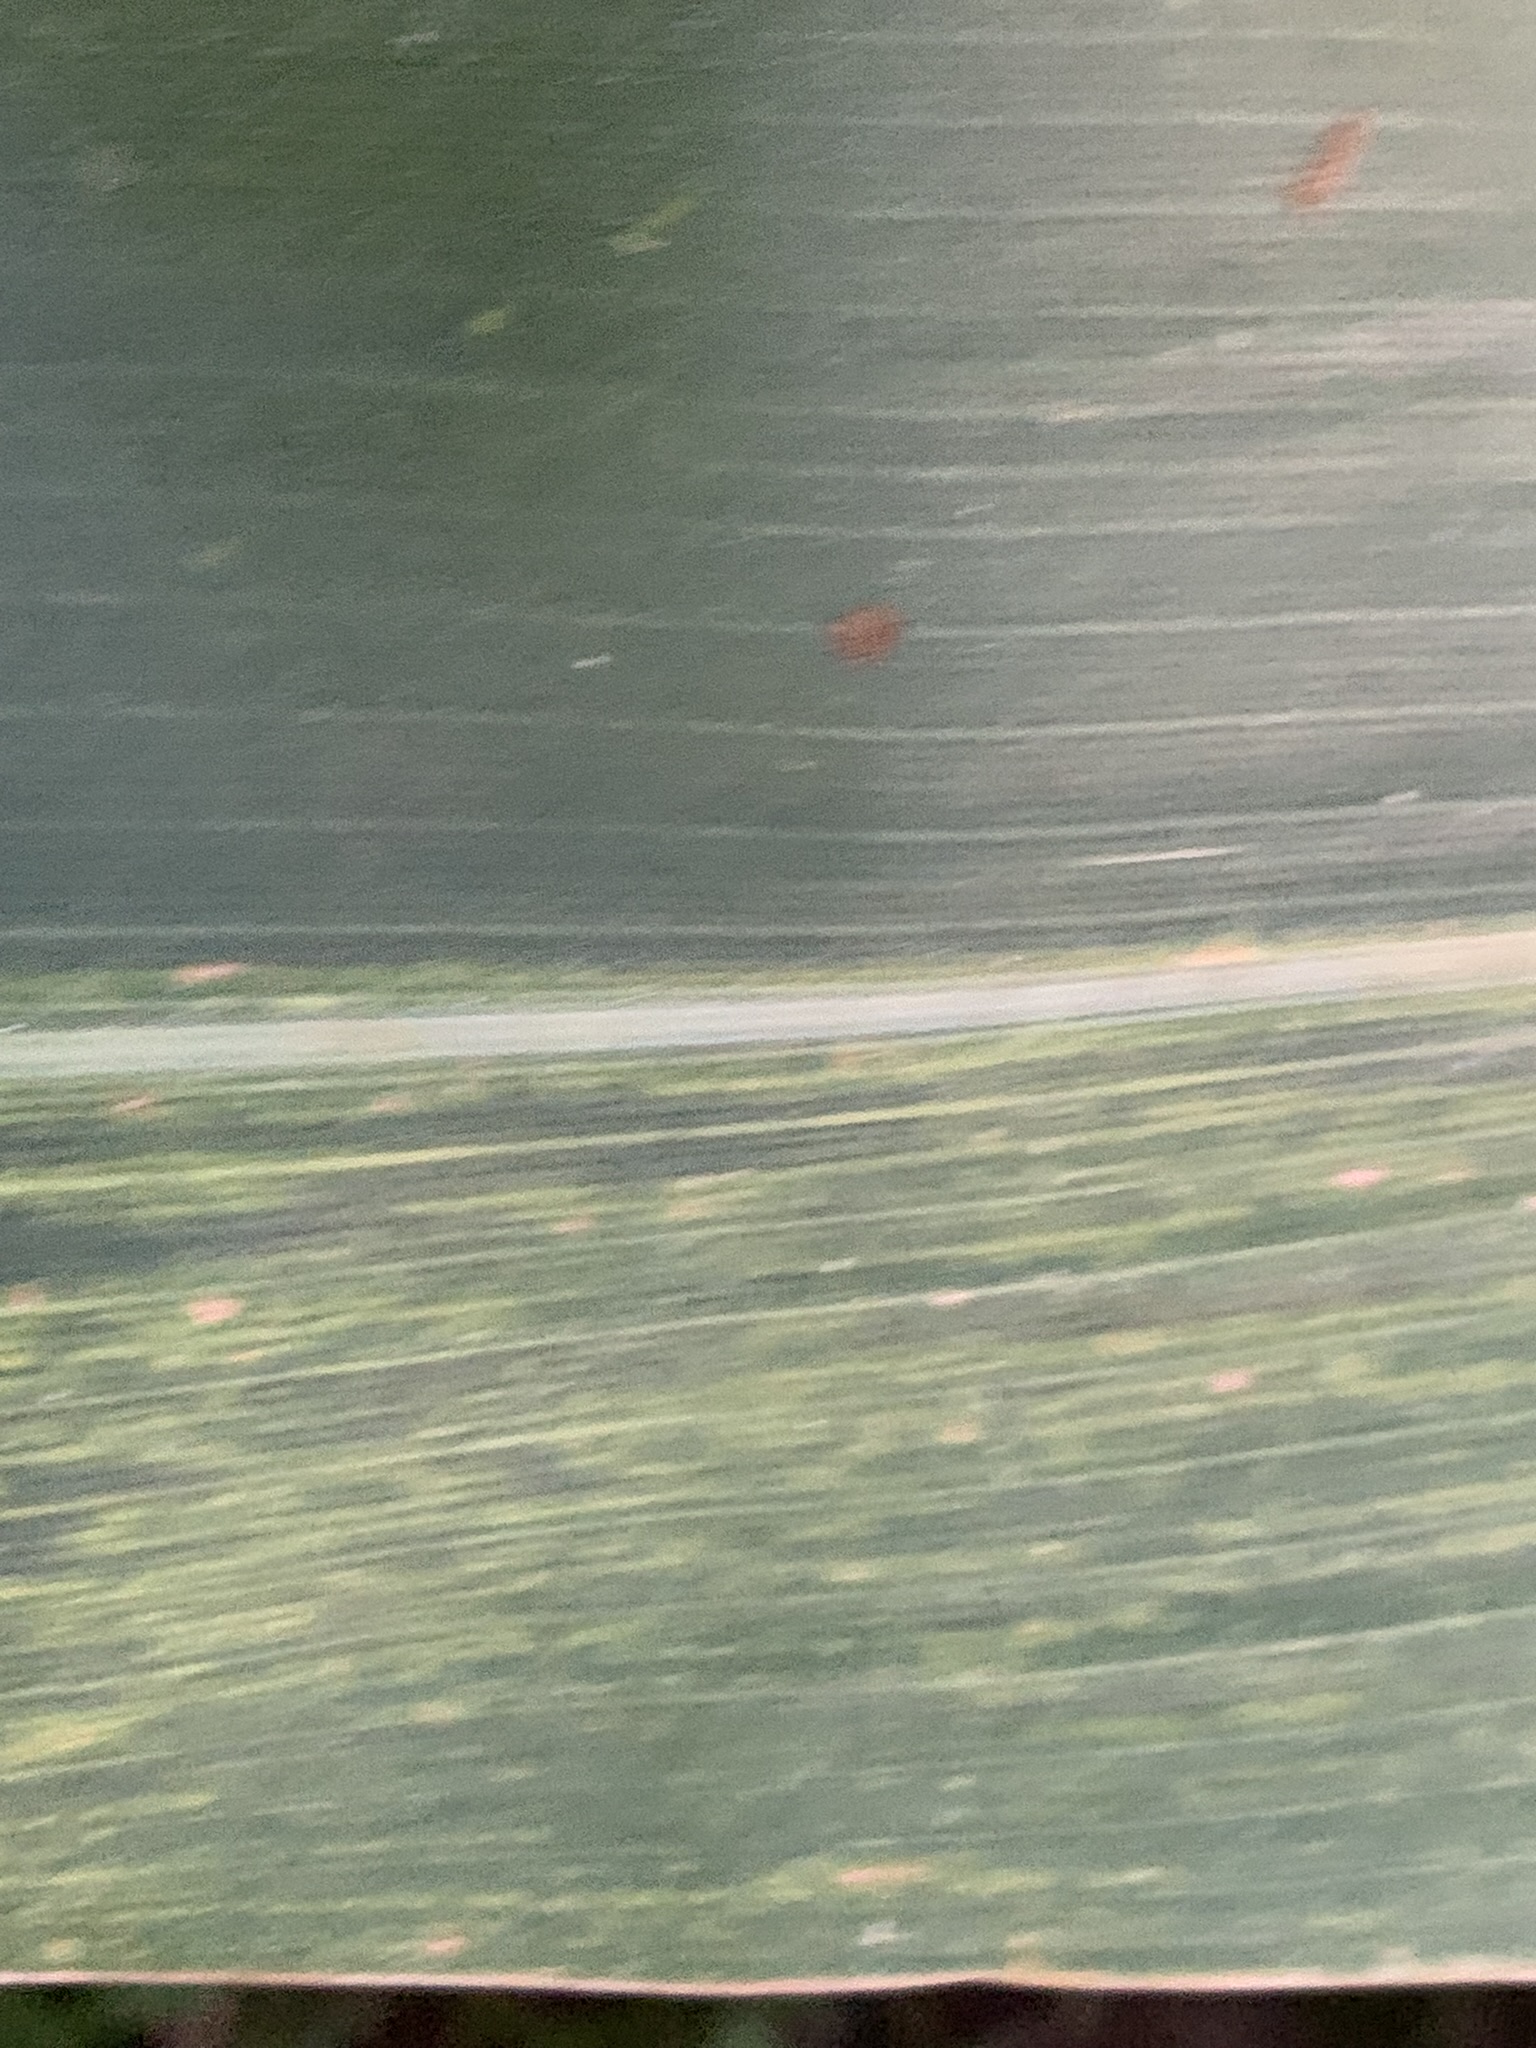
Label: MLN